Windows Ultimate Extras

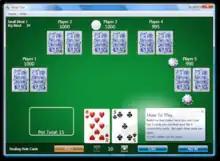
The "Hold 'Em" game

"Hold 'Em" (formerly Windows Poker as in build 5284) is a poker card game released on January 29, 2007 that is fundamentally similar to Texas hold 'em. "Hold 'Em" allows users to play against up to five computer players and up to three levels of difficulty, and also allows users to customize aspects of the game's appearance; the game relies on DirectX to produce hardware-accelerated 3D animations and effects. For optimal performance, "Hold 'Em" requires a computer with a Windows Experience Index rating of 2.0 or higher.